Fresh Pond Junction

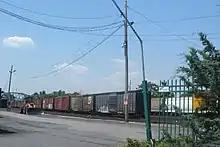
South gate

Fresh Pond Junction is a freight yard in the Ridgewood and Glendale neighborhoods of Queens in New York City. It is operated by the New York & Atlantic Railway, which serves Long Island using tracks owned by the Long Island Rail Road (LIRR). The yard has operated since the early 20th century and is the primary rail freight yard on the island.